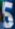
Number: 5